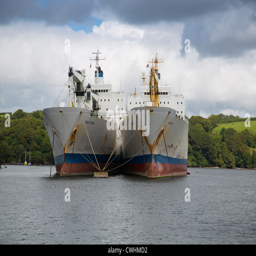
a traditional venue for ship lay - up